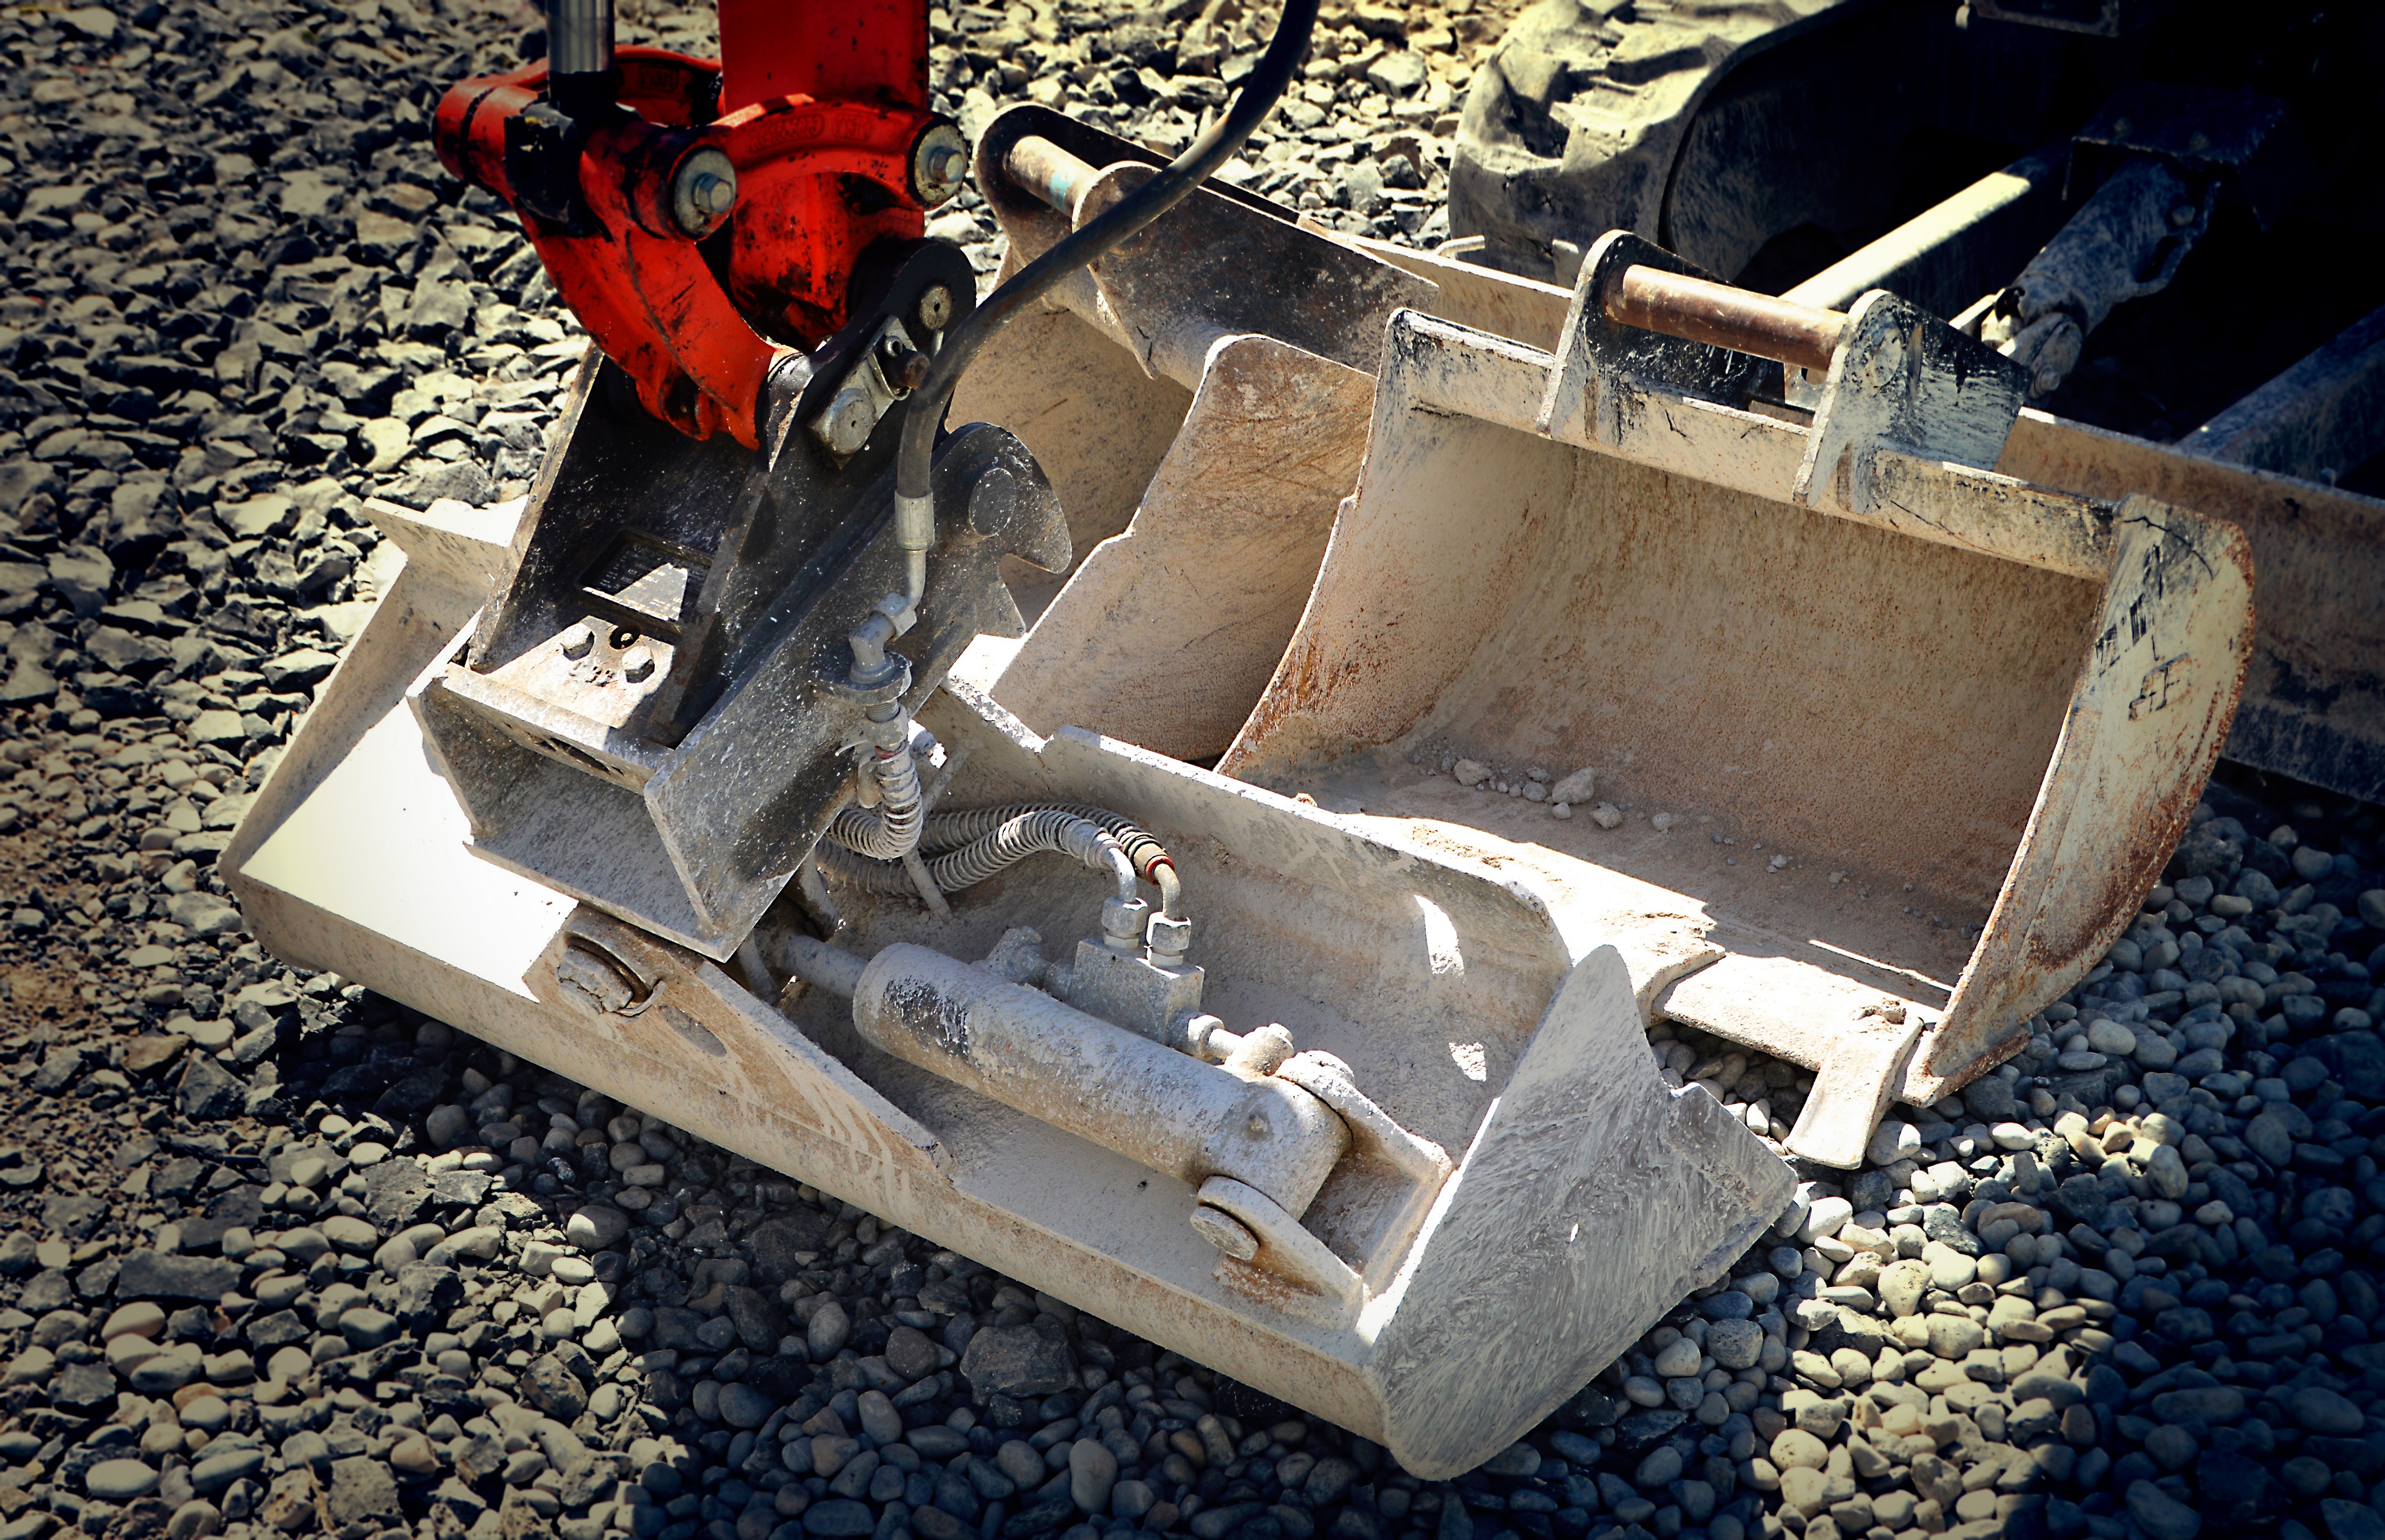
landscape, skyscraper, asphalt, vehicle, concrete, bulldozer, construction site, team, foundation, blade, site, excavators, kempten, new building, backhoe bucket, construction workers, brewhouse, growing region